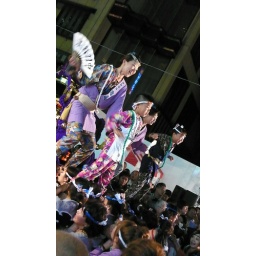
Little boy jumping in the festivities